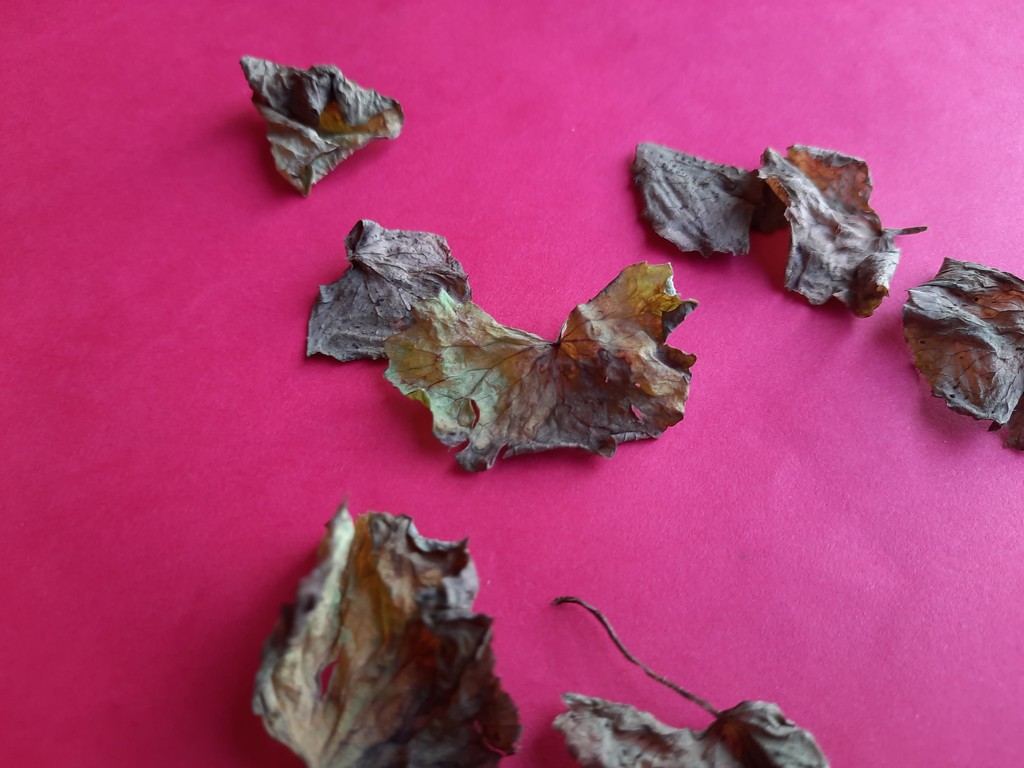
Label: Dried